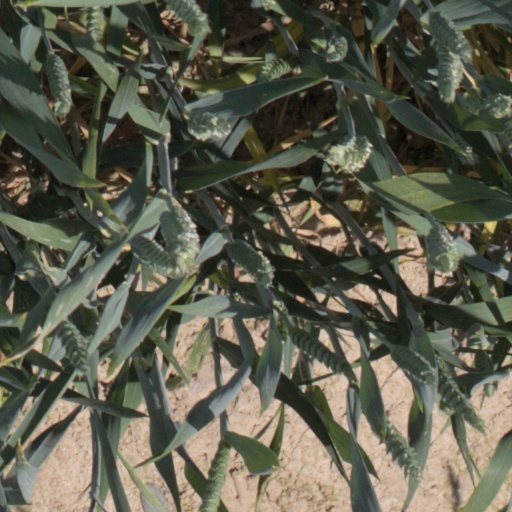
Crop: wheat